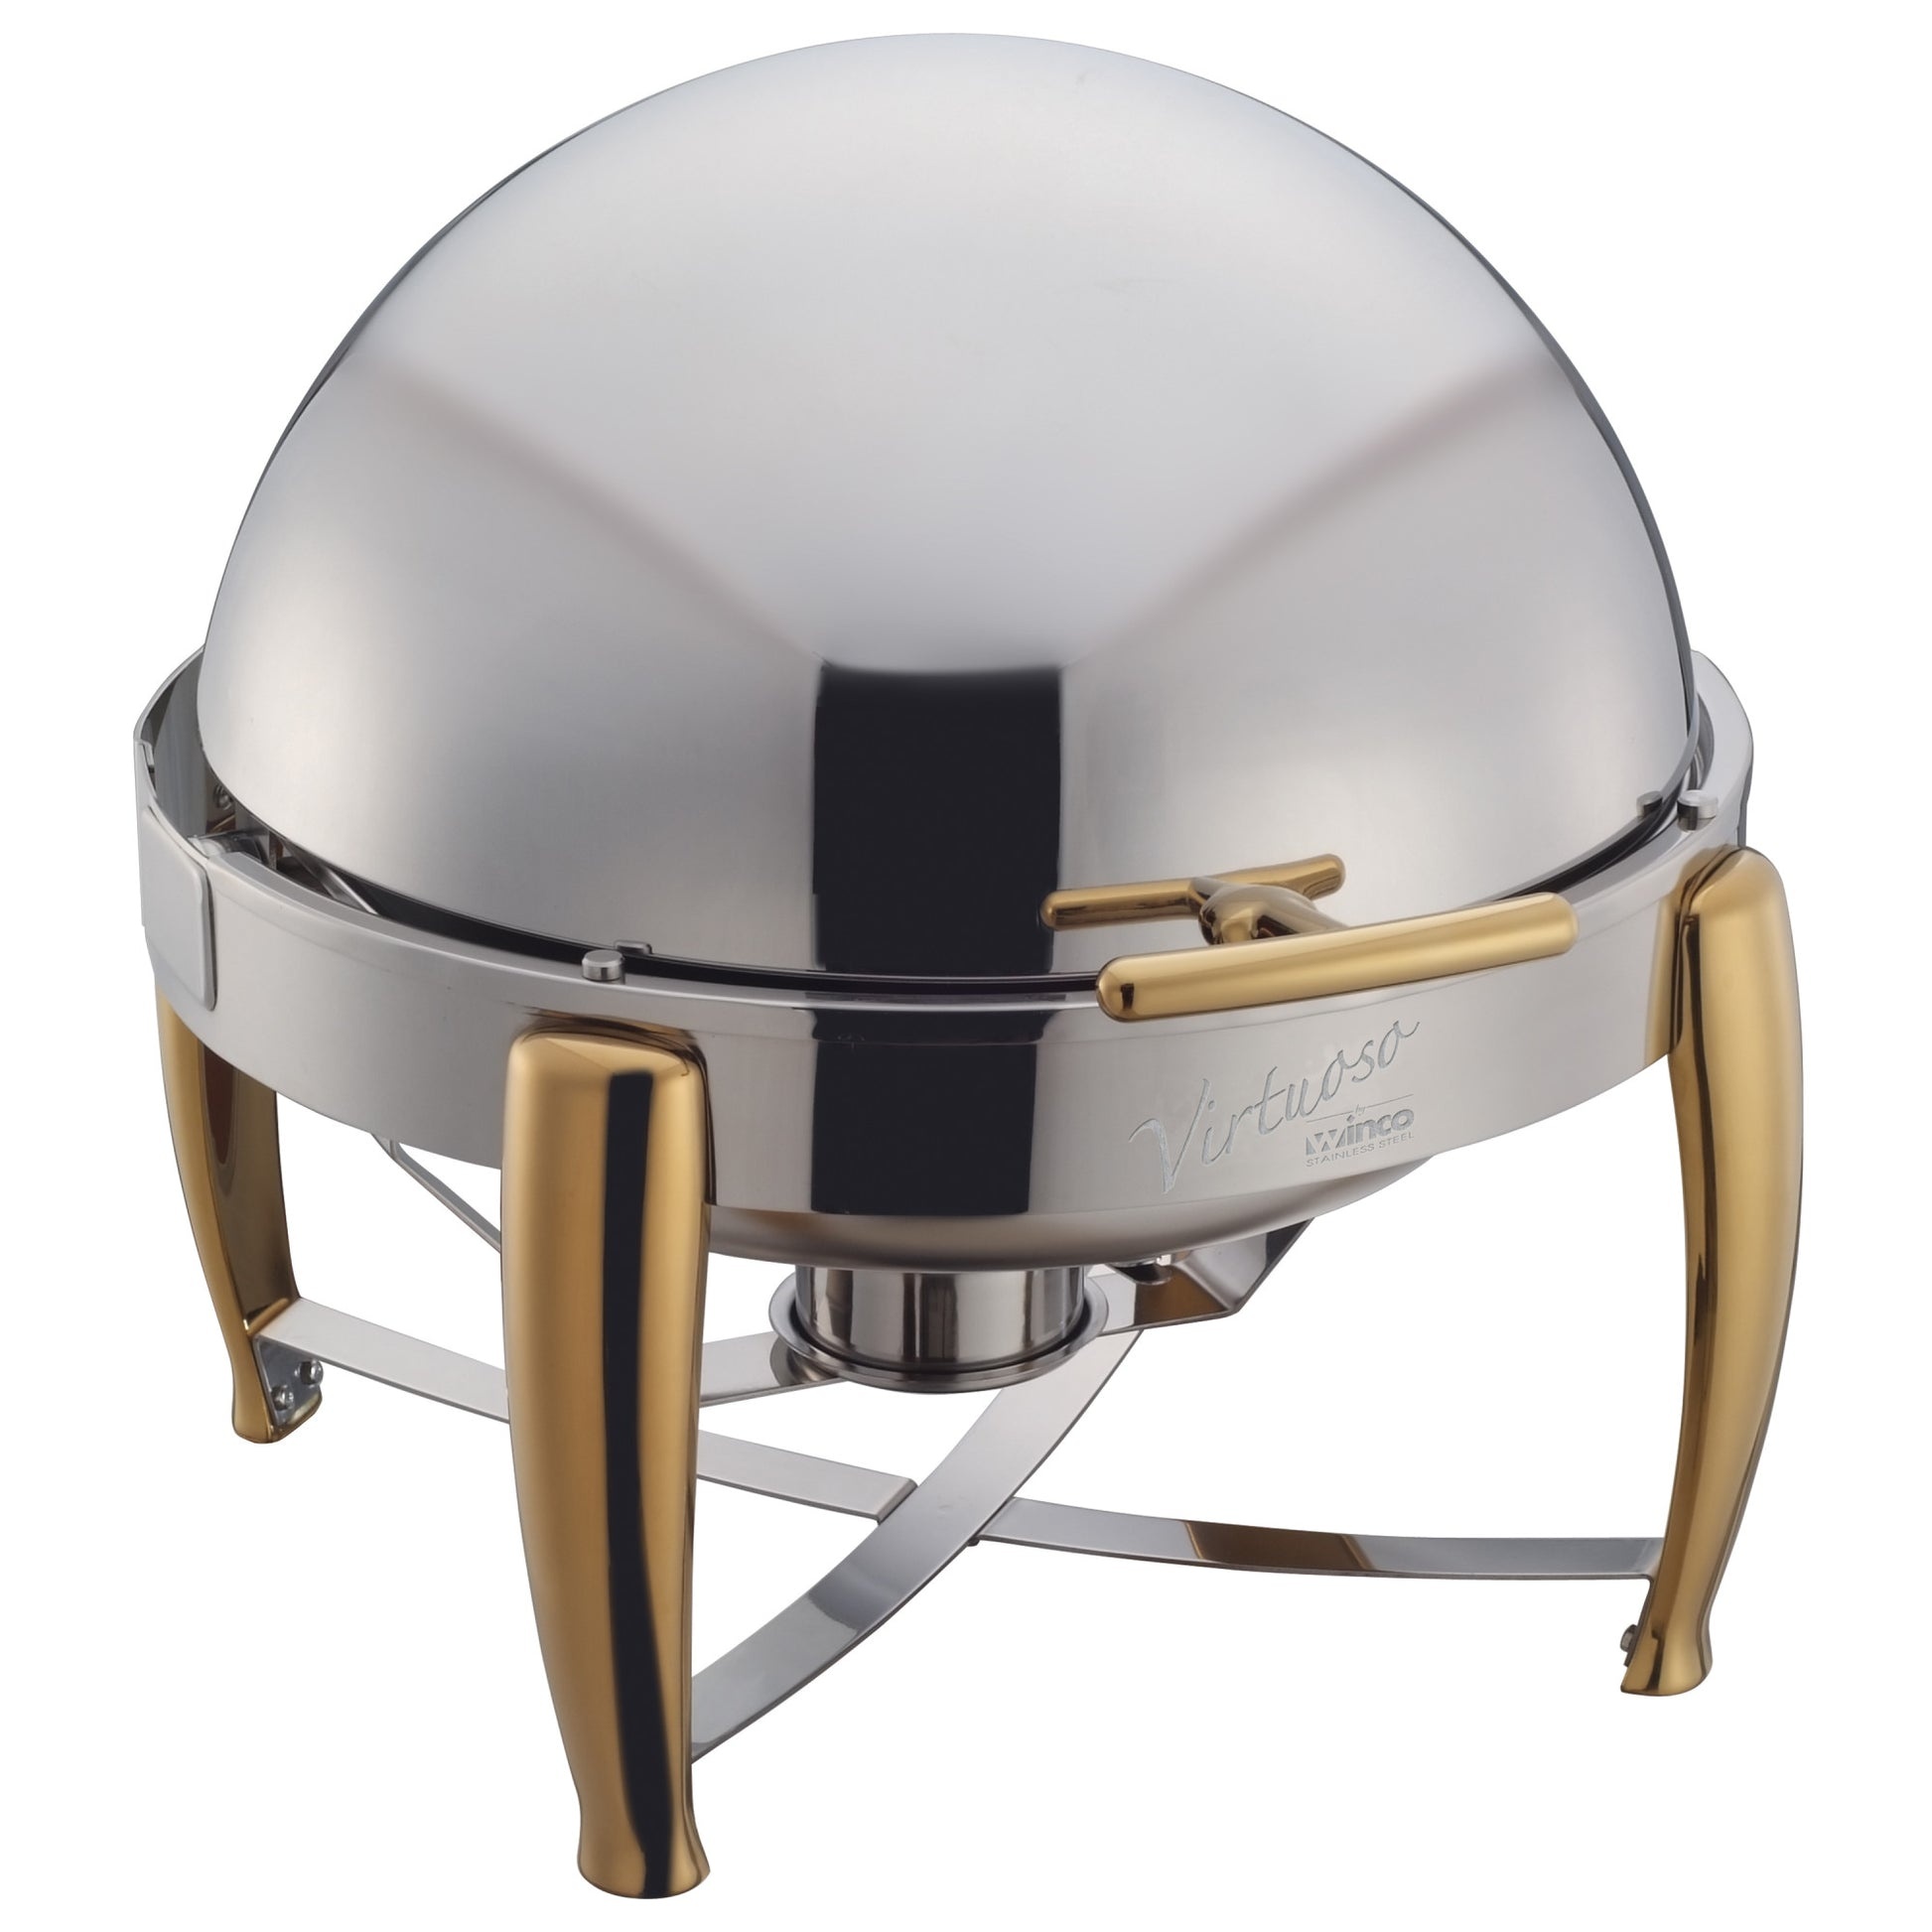
Virtuoso Collection Roll-Top Chafer, 6 Quart - Ideal for Catering & Banquets
Introducing our Virtuoso Collection's 6 Quart Full-size Roll-Top Chafer. This extra heavyweight chafer is the ultimate serving solution, ideal for a variety of dishes and designed to cater to your needs. Built to last with commercial-grade materials, it's sturdy enough to withstand the rigors of daily use in any commercial environment, making it perfect for catering services, hotels, and banquet halls. The roll-top cover opens easily to 90° or 160°, allowing for effortless serving and refilling. It's not just about functionality; the mirror finish adds a touch of elegance and sophistication, making this chafer a classy addition to any venue. Each purchase includes a chafer with a stand, a full-size food pan, a water pan, and fuel holders. And if you need to replace any parts down the line, we've got you covered with a range of replacements including water pans, food pans, fuel holders with cover, and divided food pans. Choose the Virtuoso Collection's 6 Quart Full-size Roll-Top Chafer and elevate your catering game to a new level. Buy now and experience the difference
Brand: Winco
Category: Home & Garden > Kitchen & Dining > Kitchen Appliances > Food Warmers > Chafing Dishes